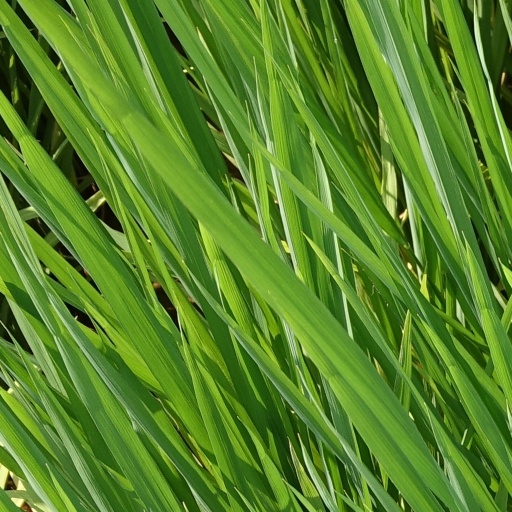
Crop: rice